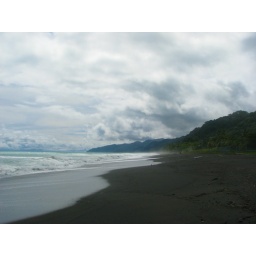
beach at Carate, the end of the road in Coast Rica.... literally.